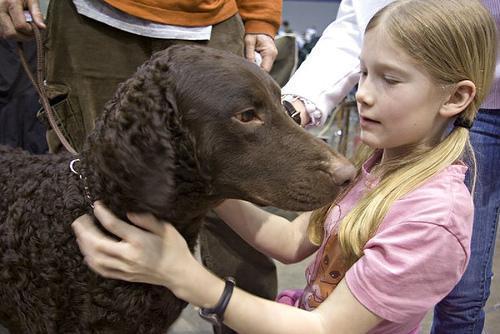
curly-coated_retriever